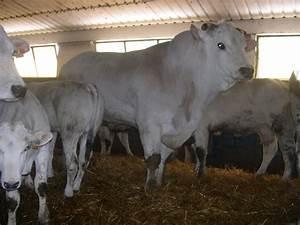
cow